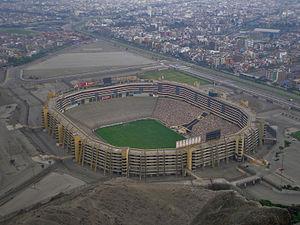
La Copa EuroAmericana 2014 est la deuxième édition de cette compétition estivale de football organisée par le groupe audiovisuel américain DirecTV opposant des clubs issus de différentes confédérations et se disputant sur le continent américain.
Le Sudamericano Femenino 2003 est la quatrième édition du Sudamericano Femenino.